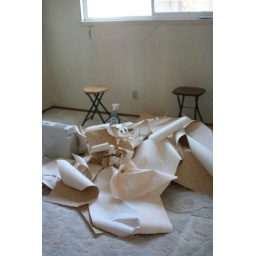
removing wall paper in guest room